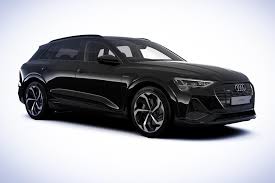
Label: noambulance